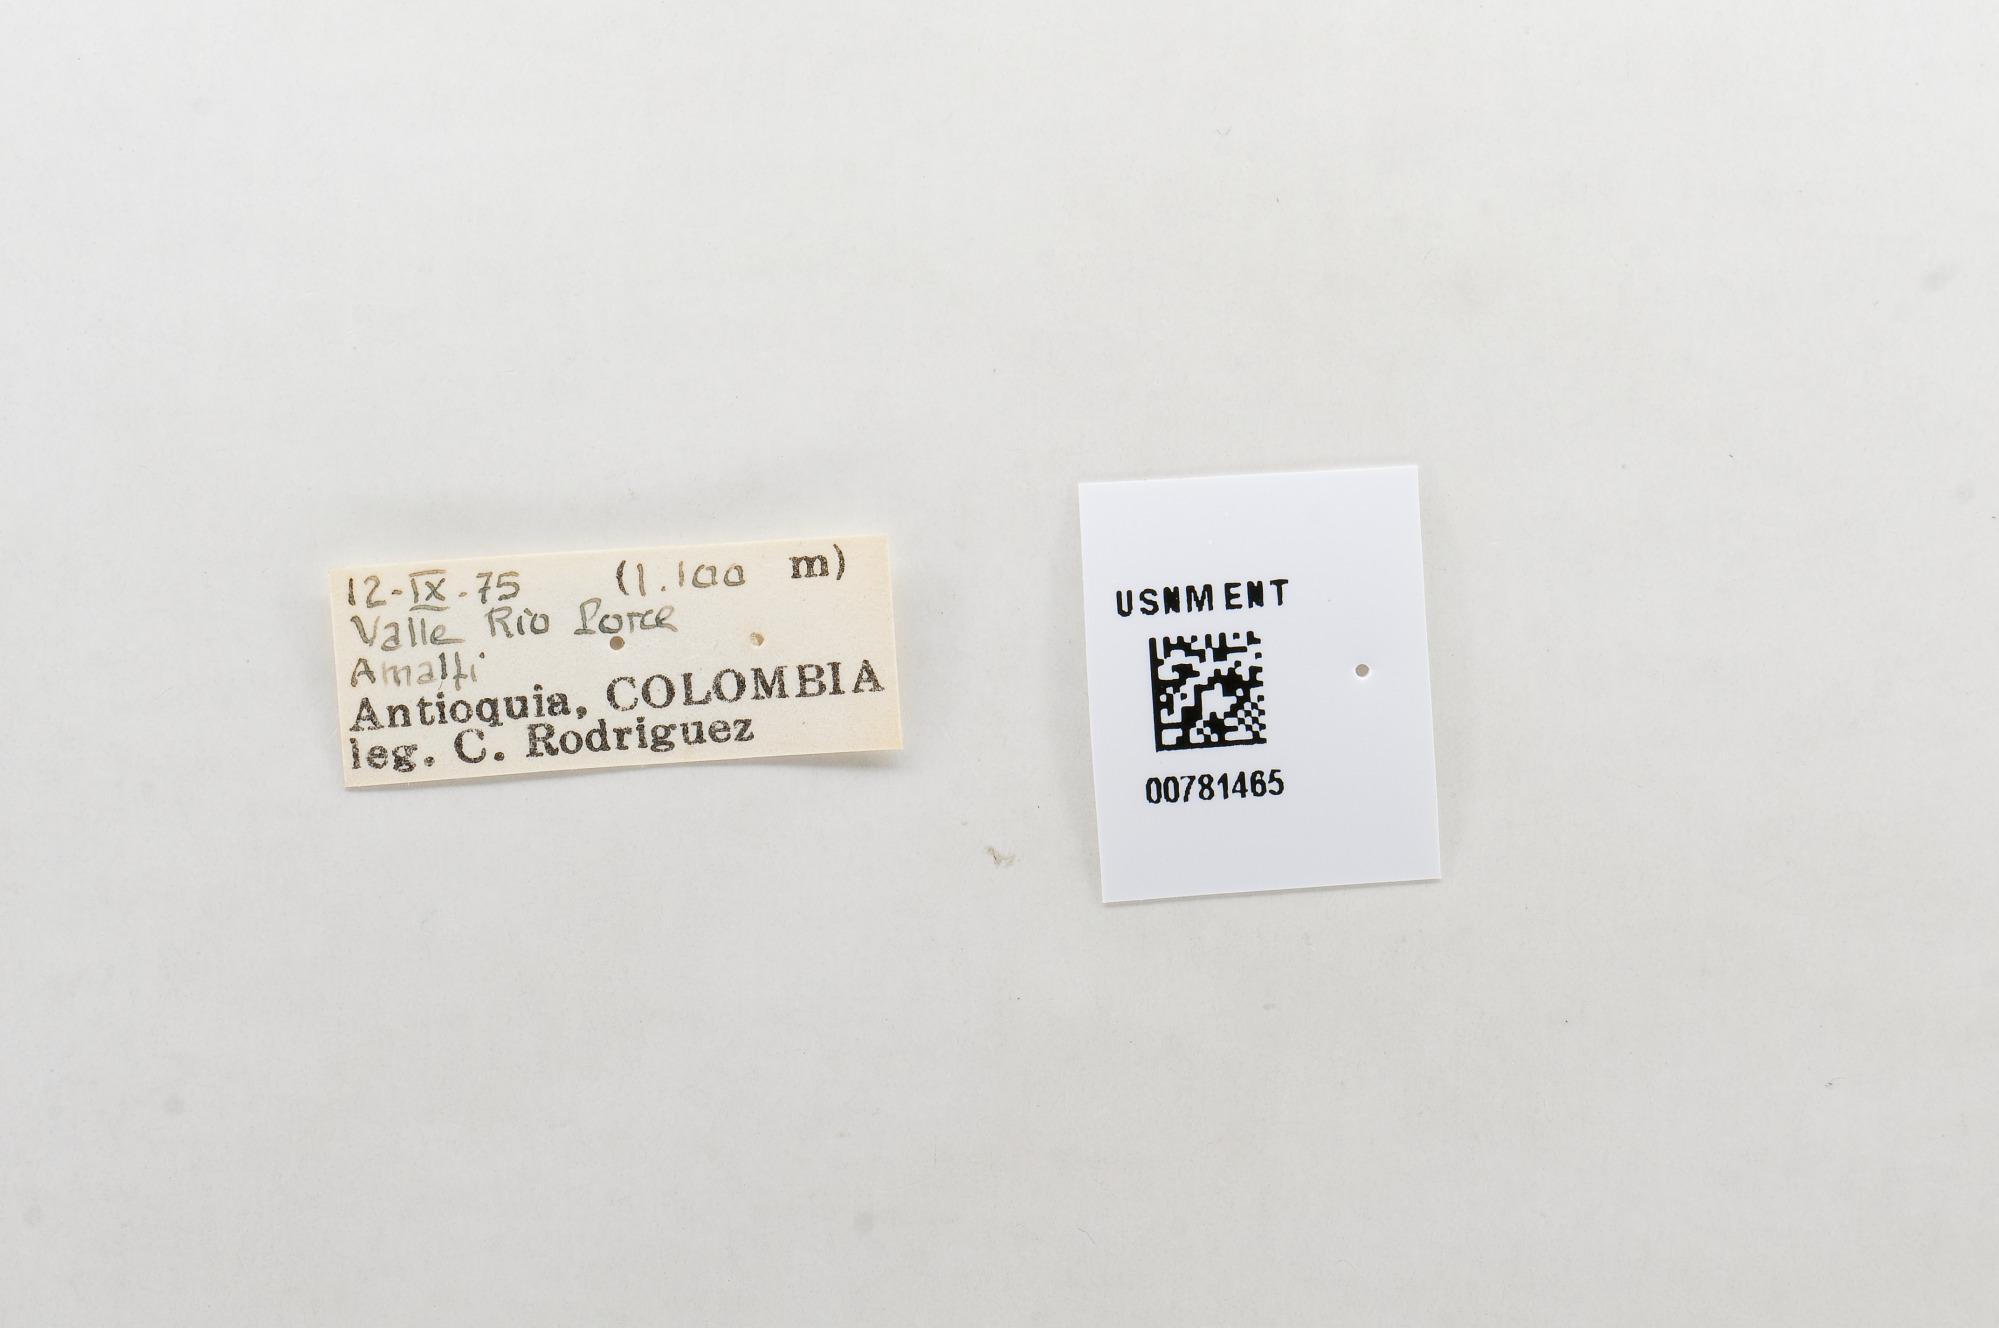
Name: Dismorphia thermesia
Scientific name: Dismorphia thermesia
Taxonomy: Animalia, Arthropoda, Hexapoda, Insecta, Lepidoptera, Pieridae, Dismorphiinae